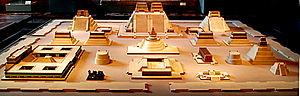
Les Aztèques, ou Mexicas, étaient un peuple amérindien du groupe nahua, c'est-à-dire de langue nahuatl.
L’art aztèque s'inscrit dans une tradition culturelle millénaire dont toute la production fait partie du cœur de l'espace mésoaméricain. Les Mexicas, autre nom des Aztèques, héritiers de plus de trente siècles de civilisation, adoptent et améliorent en effet les techniques artistiques et architecturales des peuples qui, avant eux, dominèrent le Mexique central.
Le Musée national d'anthropologie de Mexico est un musée situé dans le bois de Chapultepec, à Mexico, et consacré à l'archéologie et l'histoire des civilisations préhispaniques du Mexique, principalement de Mésoamérique, et à l'ethnographie des actuels peuples indigènes du pays. Depuis son inauguration en 1964, il est considéré comme un des plus importants musées mexicains et, avec plus de 2 millions de visiteurs en 2013, il a été également le plus visité. En surface d'exposition, il est également l'un des plus grands musées du continent américain.